Stephen Warnock

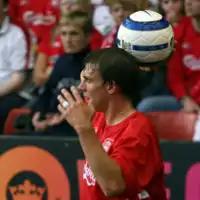
Warnock playing for Liverpool in 2005

Stephen Warnock (born 12 December 1981) is an English former professional footballer who played as a left-back.